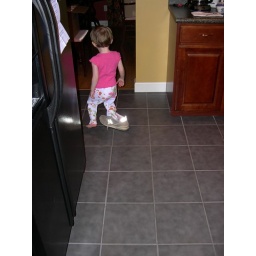
Georgia enjoyed walking around the house in Papa's shoes.